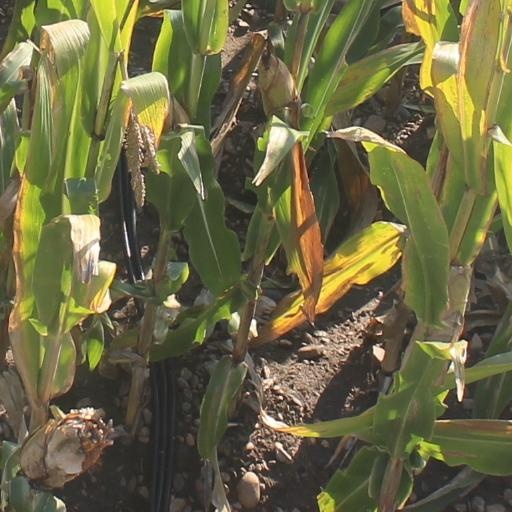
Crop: maize; corn